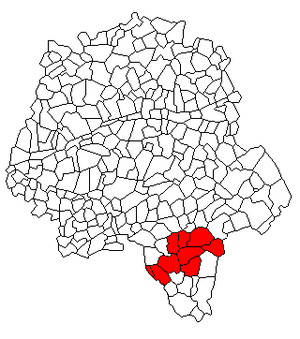
Le Canton du Gd Pressigny en Indre et Loire
Le canton du Grand-Pressigny est un ancien canton français situé dans le département d'Indre-et-Loire et la région Centre-Val de Loire.